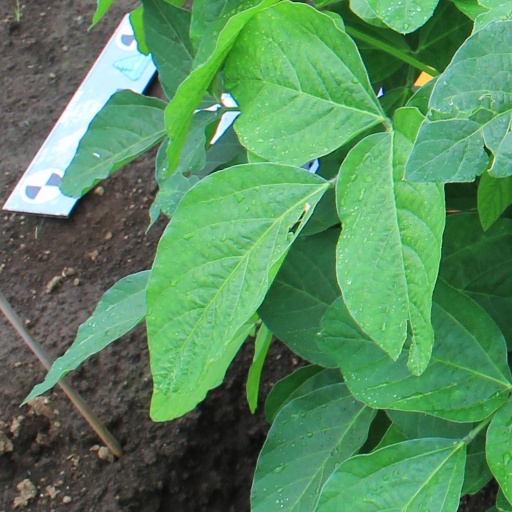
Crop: soybean